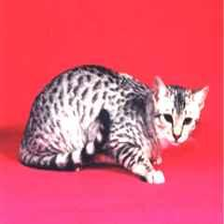
Species: cat
Breed: Egyptian Mau